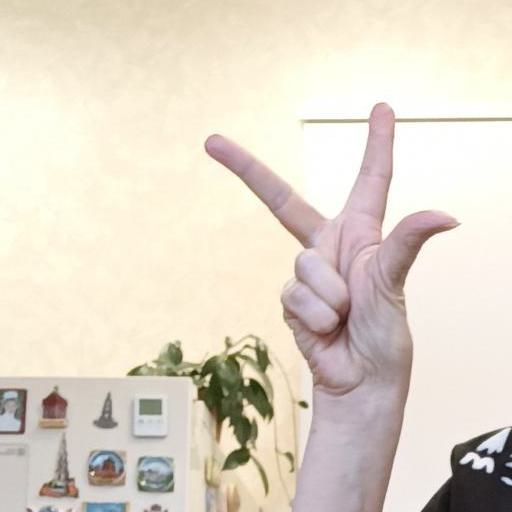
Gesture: three2